Hurricane Patricia

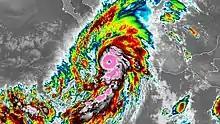
Infrared satellite image of Hurricane Patricia at record peak intensity captured by GOES-13/15

Hurricane Patricia set multiple records for maximum strength, rate of intensification, and rate of weakening throughout its relatively short existence. With maximum sustained winds of and a minimum pressure of 872 mbar (hPa), Patricia is the most intense tropical cyclone ever observed in the Western Hemisphere. In terms of central pressure, it is also the second-most intense tropical cyclone ever recorded worldwide, just shy of Typhoon Tip in 1979 which had a minimum pressure of 870 mbar (hPa).